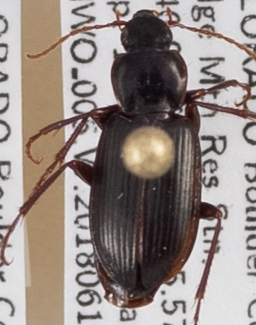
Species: Calathus advena
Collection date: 2018-06-19
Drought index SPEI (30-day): -1.01
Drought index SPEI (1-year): -0.39
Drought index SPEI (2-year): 0.03